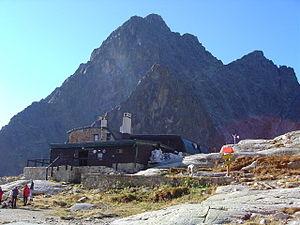
Le Téryho chata est un refuge de montagne qui se trouve dans les Hautes Tatras au sud-est du Ľadový štít. Il est situé à 2 015 mètres d'altitude près de lacs d'origine glaciaire. Il fournit des repas et un hébergement pour 24 personnes.